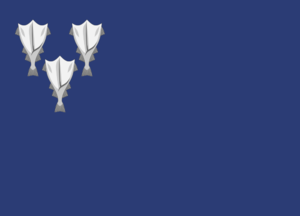
Le mouvement indépendantiste islandais est un courant politique et culturel développé aux XIXᵉ et XXᵉ siècles qui vise à rendre son indépendance et sa souveraineté à l'Islande, alors sous domination du royaume de Danemark.